Mykola Semena

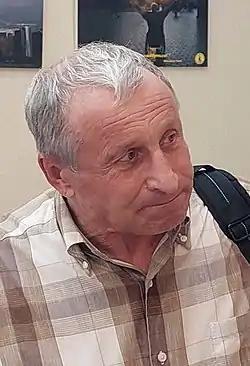
Mykola Semena, 2021

Mykola Mykhailovych Semena (born 14 May 1950) is a Ukrainian journalist who worked for Radio Free Europe/Radio Liberty (RFE/RL) in the mid-2010s.